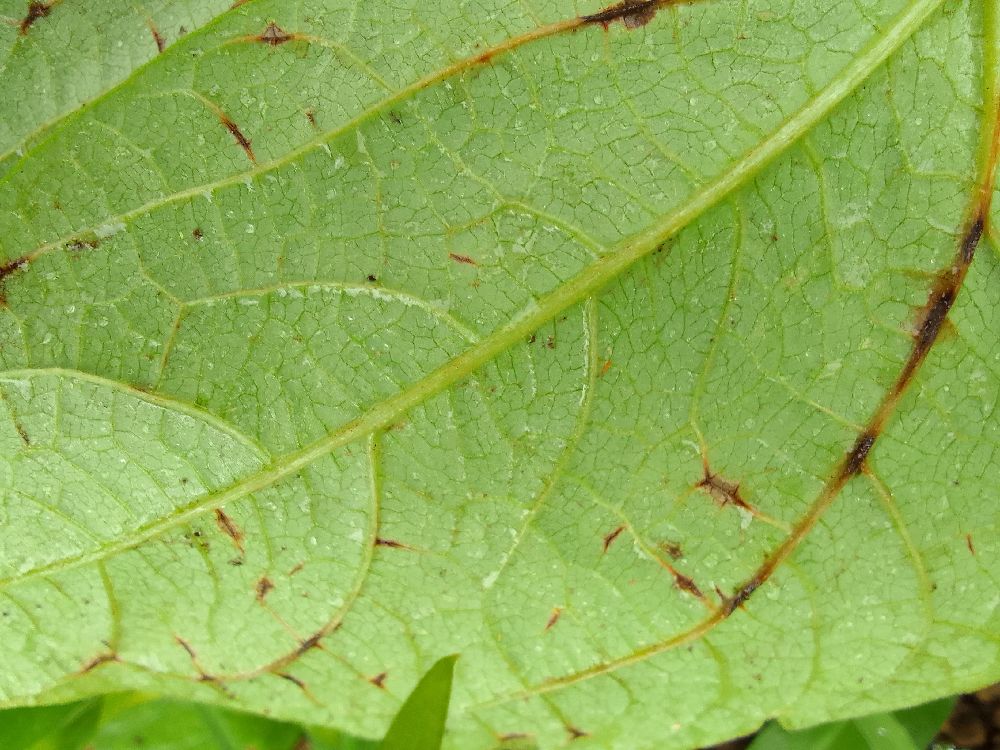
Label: anthracnose